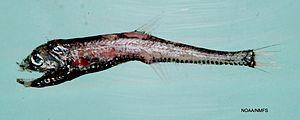
Les Stomiiformes sont un ordre de poissons benthiques subdivisé en deux sous-ordres, regroupant quatre familles, huit sous-familles, 55 genres et environ 320 espèces.